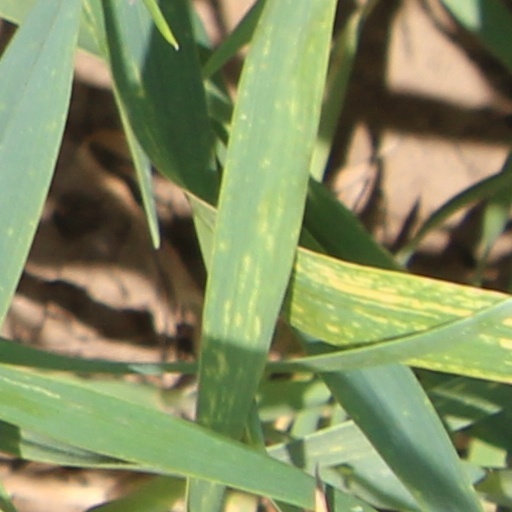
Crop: wheat